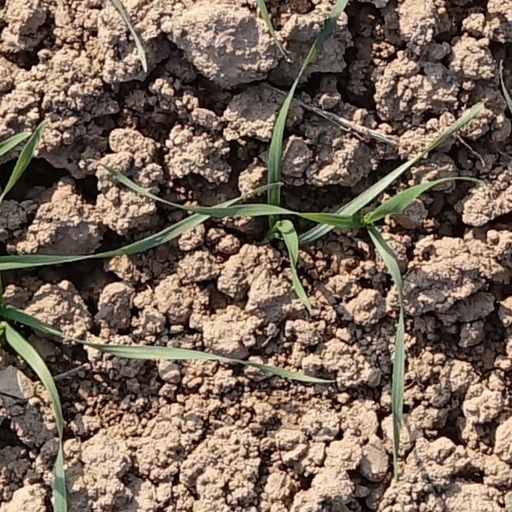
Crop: wheat